SS Canastota

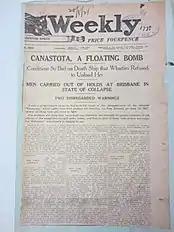
Original copy of 'Floating Bomb' newspaper article (Front page of Smith's Weekly, 20 August 1921) from the papers of the Preliminary Inquiry held in the NSW State Records Office.

Aside from that search by "Chatham", there was little government involvement in the search, which was conducted largely by merchant vessels at the behest of "Canastota"s shipping agent in Sydney, George Arthur Parkes, the grandnephew of politician Henry Parkes.